Colorado State Highway 115

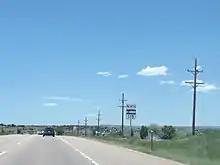
SH 115 northbound

Major construction has been done on the mountainous portion of the highway due to a high number of accidents because of lane narrowing. Highway 115 passes through several small towns along the eastern mountains including Florence and Penrose. It is the only highway that directly connects Colorado Springs to Cañon City. The Highway Starts in Downtown Cañon City at US 50. It then crosses the Arkansas River and leaves the city. In Florence, SH 115 Overlaps SH 67 from Pikes Peak Avenue to Robinson Avenue. As it leaves Florence, SH-115 encounters the western end of SH 120 and once again, crosses the Arkansas River. In Penrose, the route, once again, intersects US-50. SH 115 then becomes an expressway, with interchanges at O'Connell Boulevard, South Academy Boulevard, and Lake Avenue as it enters Colorado Springs. It ends at I-25 in Colorado Springs.